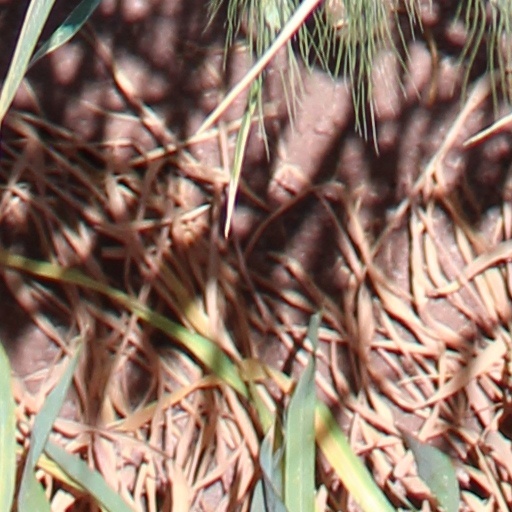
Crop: wheat